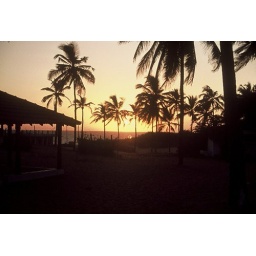
Sunset from out beach house in Goa